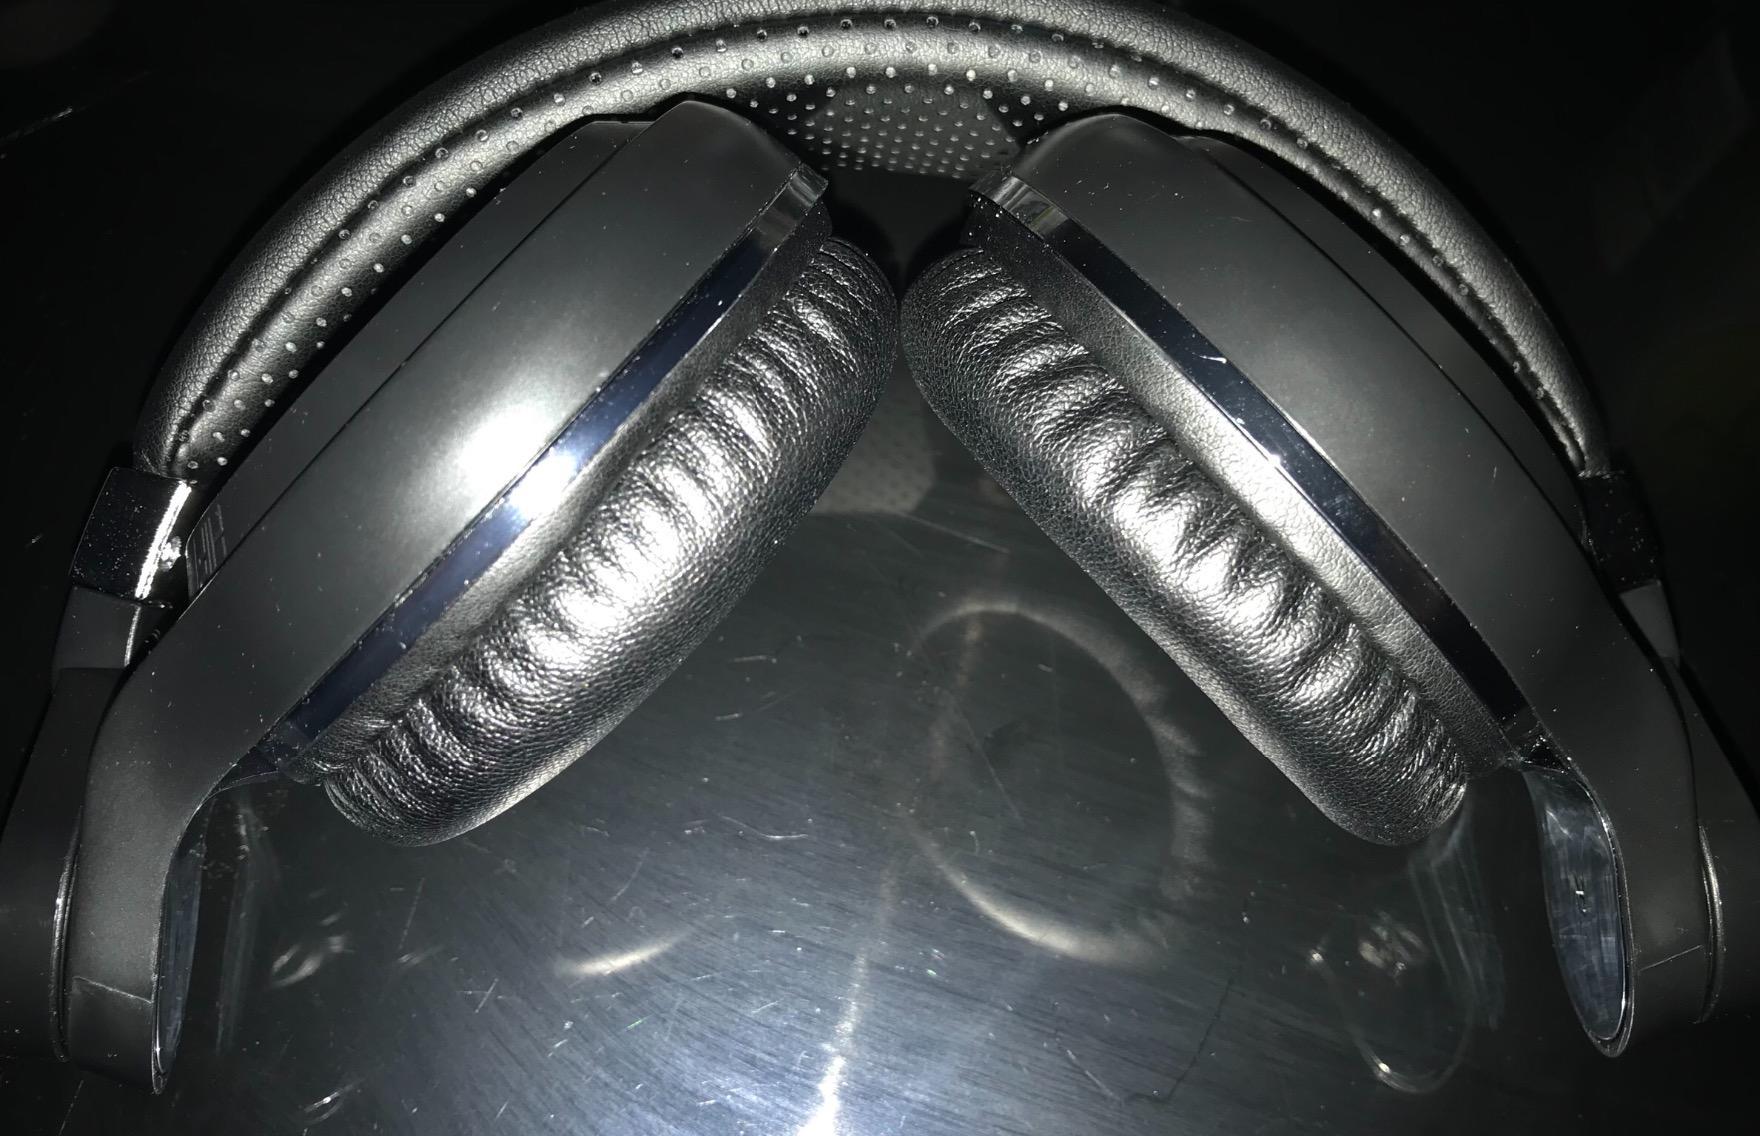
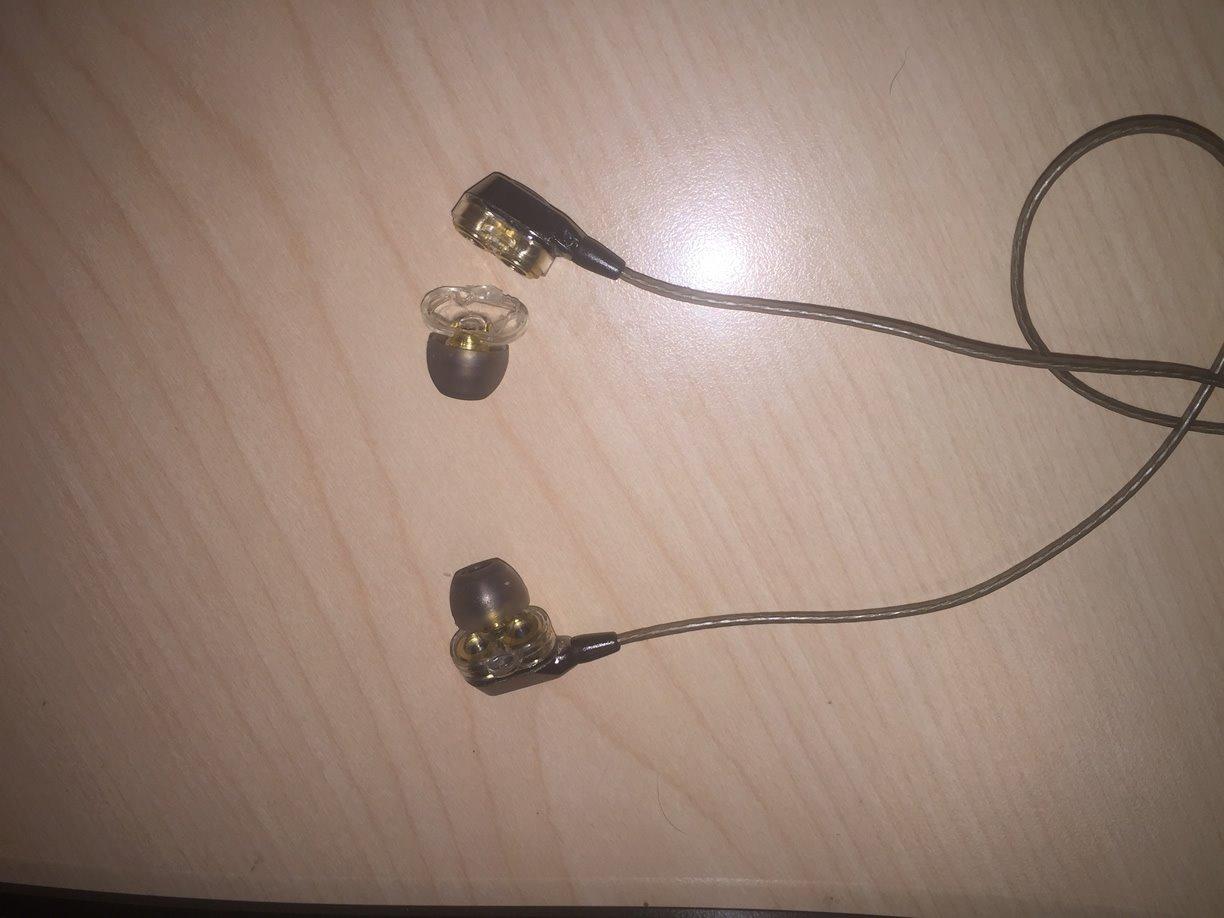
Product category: headphones
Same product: no